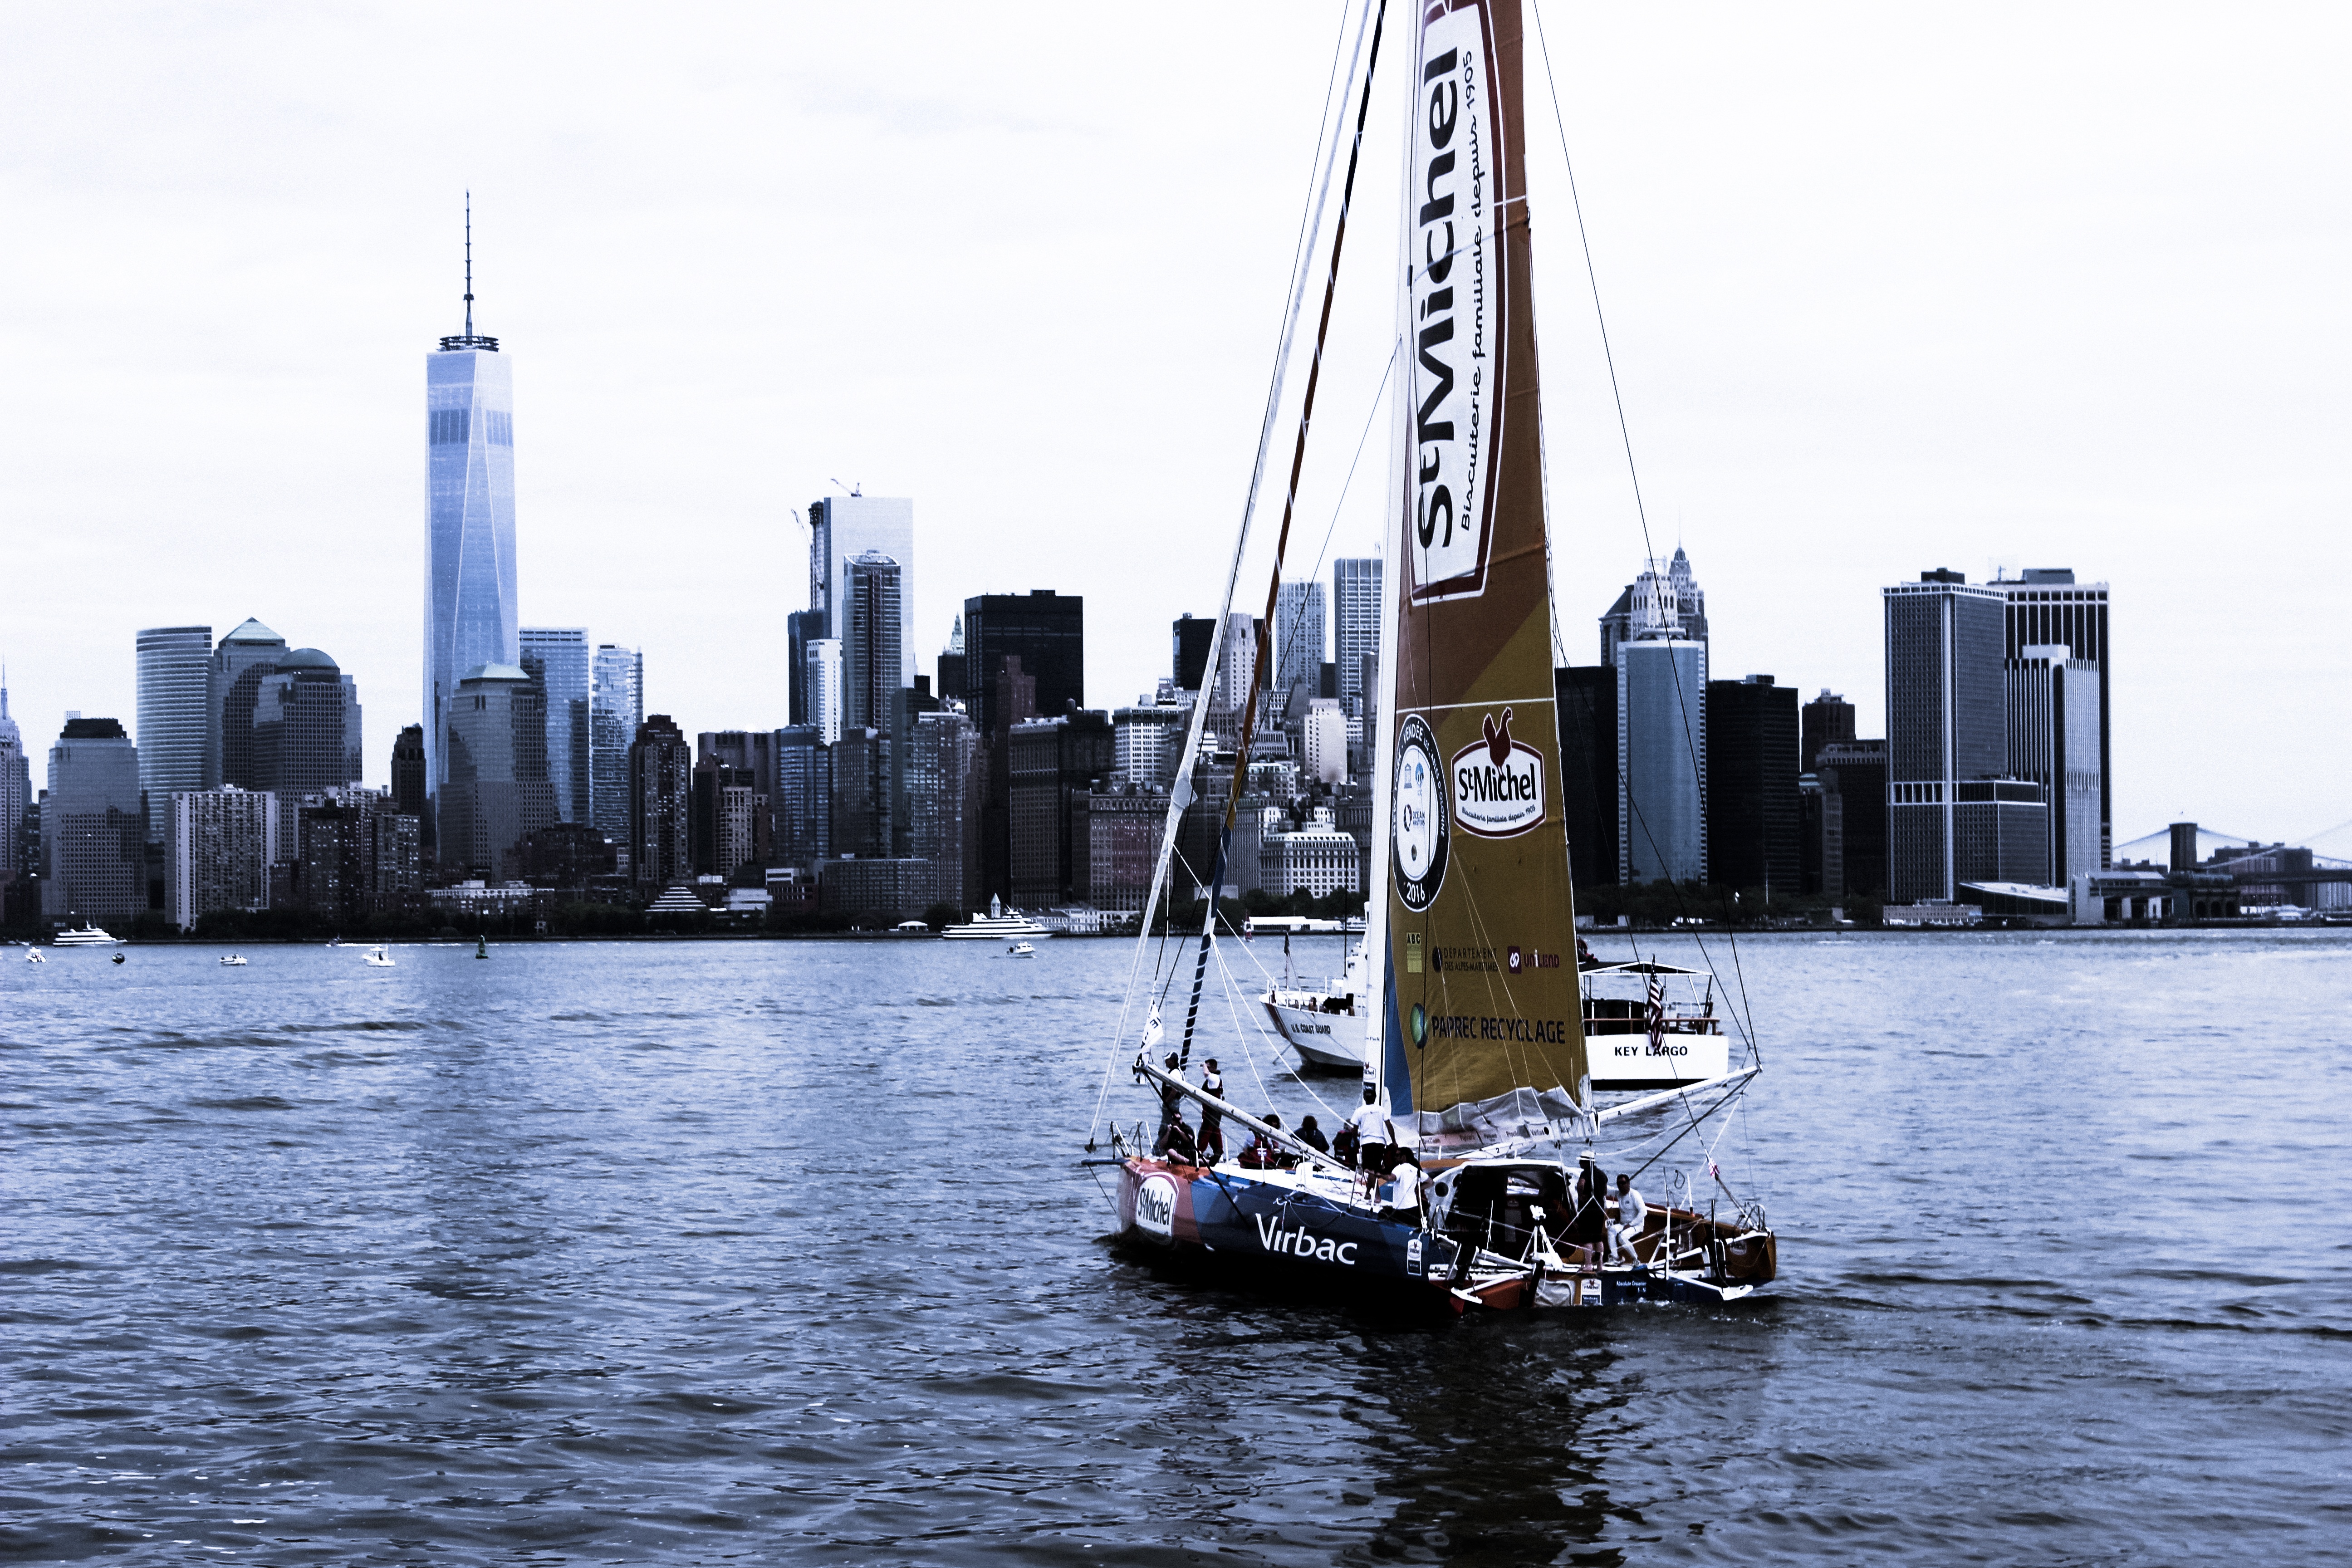
sea, boat, skyline, ship, vehicle, mast, sailing, harbor, sailboat, sail, tugboat, watercraft, sailing ship